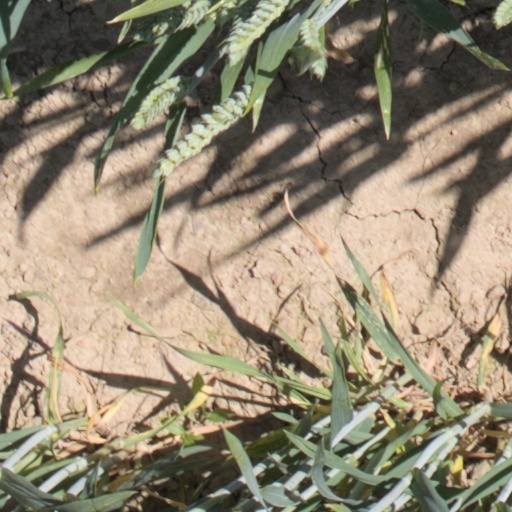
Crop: wheat